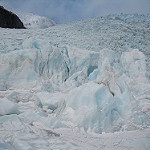
Label: glacier